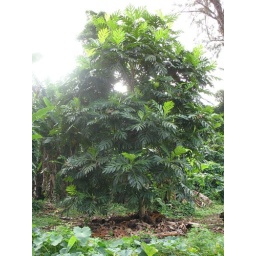
under the bread fruit tree